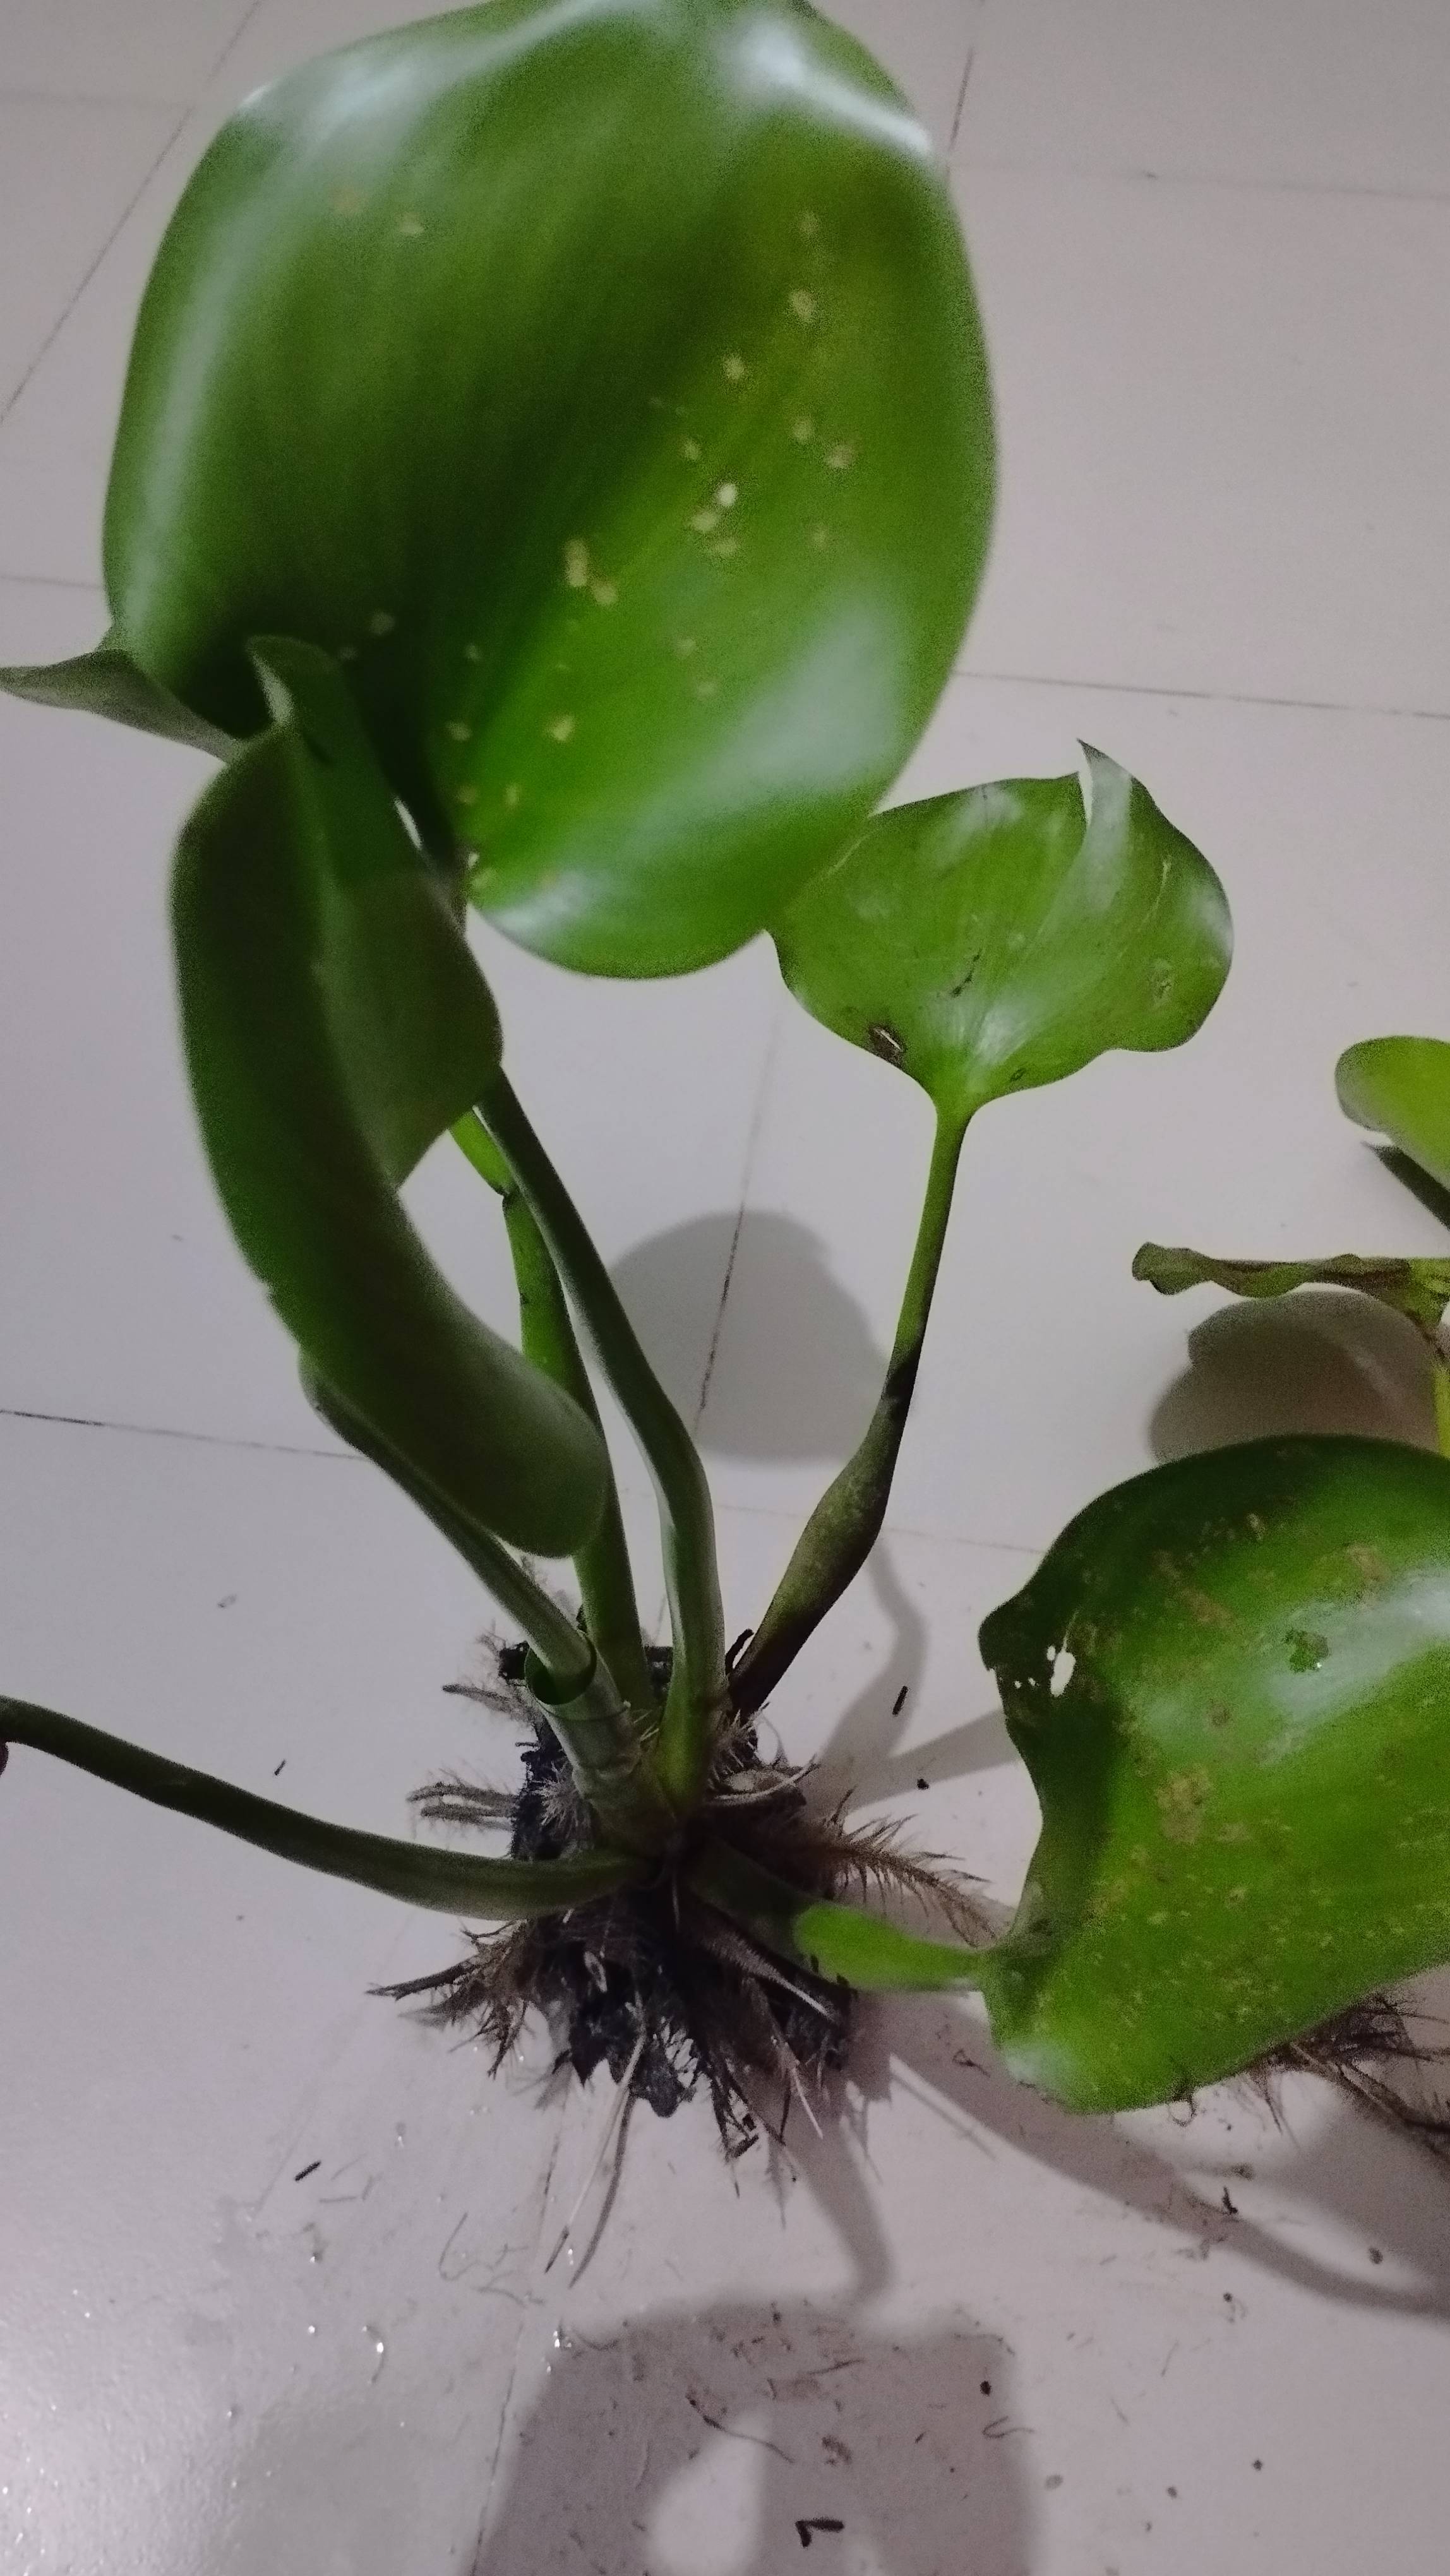
Species: Common Water Hyacinth (Eichornia crassipes)